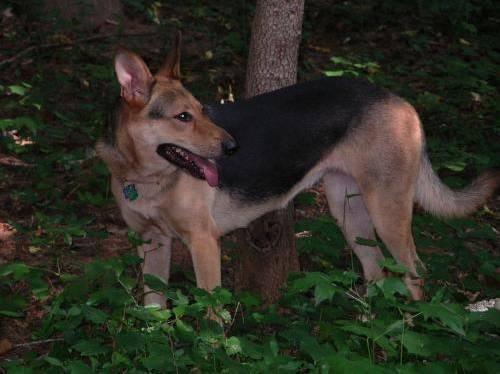
dog